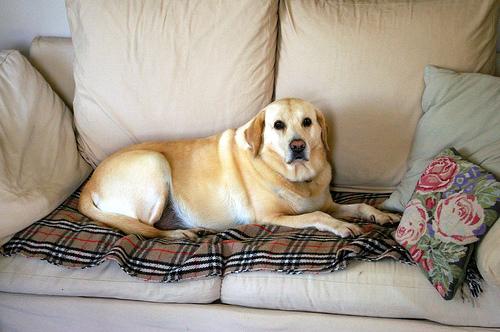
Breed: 3580-n000122-Labrador_retriever